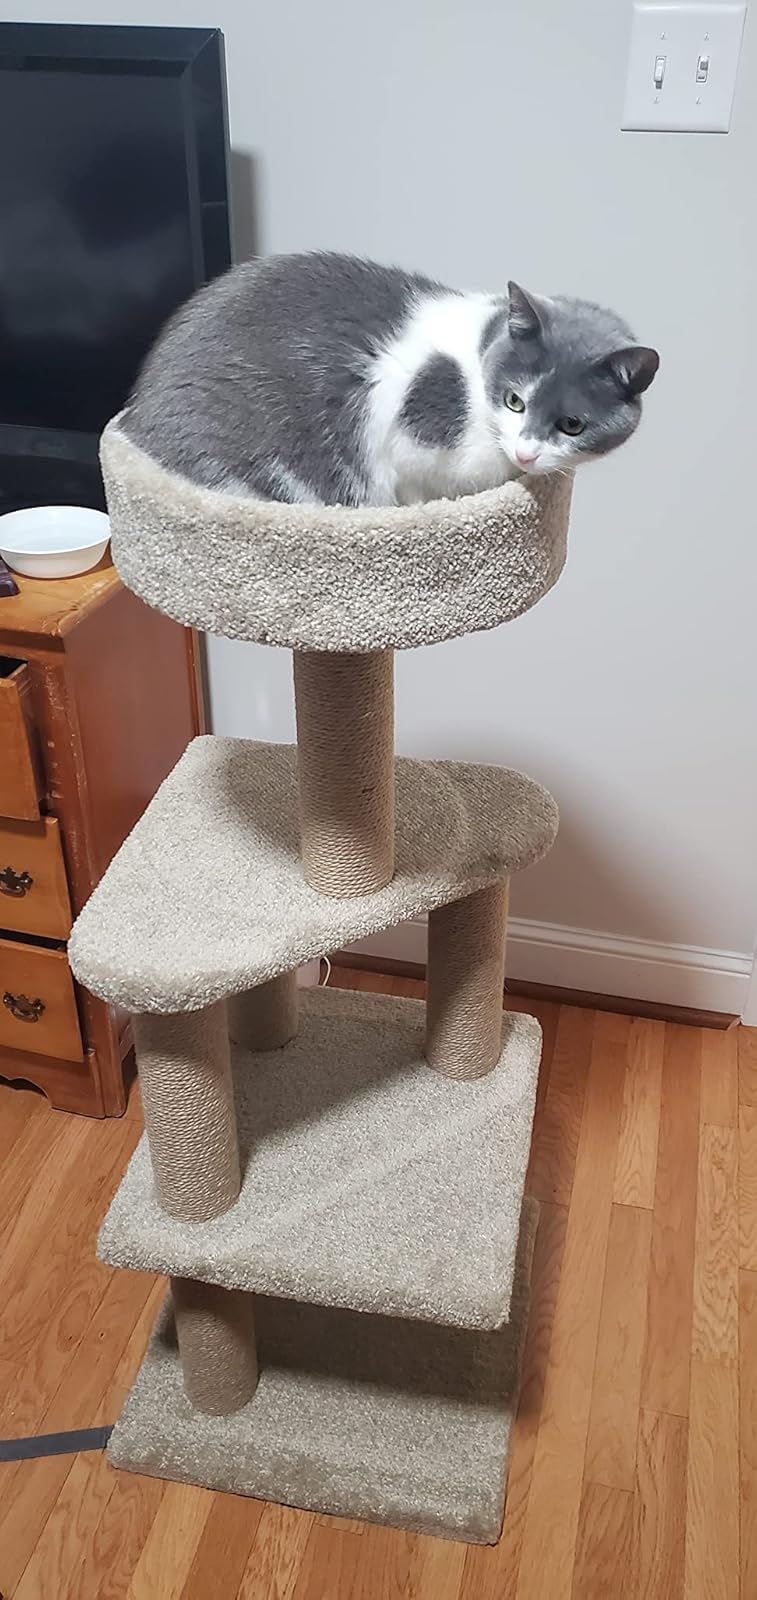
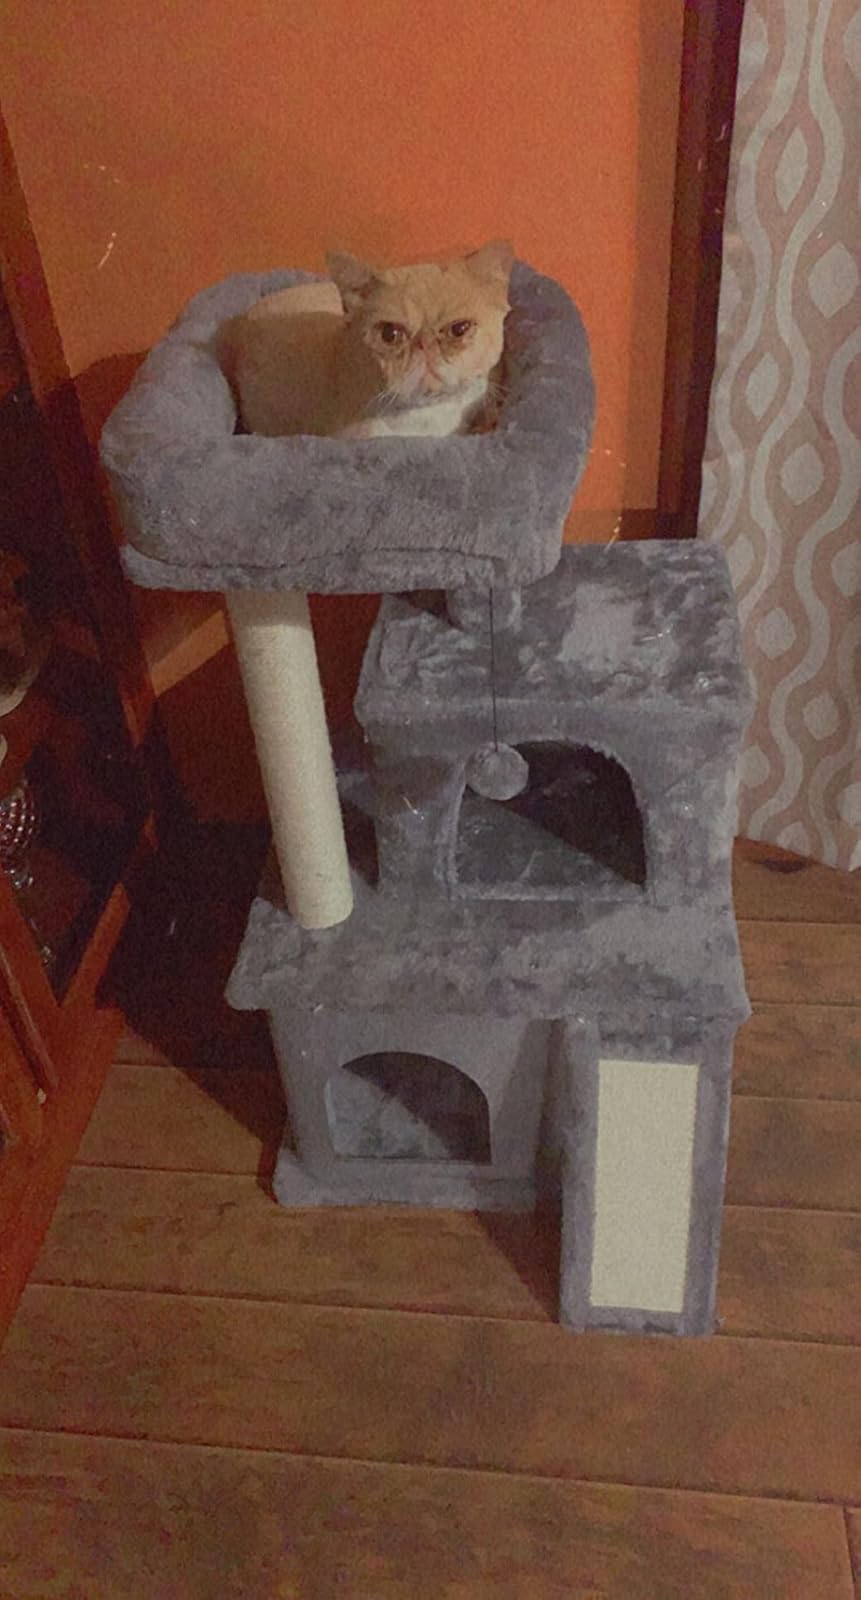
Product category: items_cat tree
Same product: no